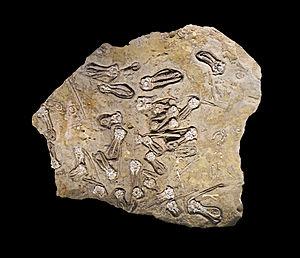
Les Crinoïdes forment une classe d'animaux marins appartenant à l'embranchement des échinodermes.
L’Artinskien est un étage du Permien, système géologique de l'ère paléozoïque. C'est l'avant-dernière des quatre subdivisions de l'époque du Cisuralien. L'Artinskien s'étend de 290,1 ± 0,26 à 283,5 ± 0,6 millions d'années. Il est précédé par le Sakmarien et suivi par le Kungurien.